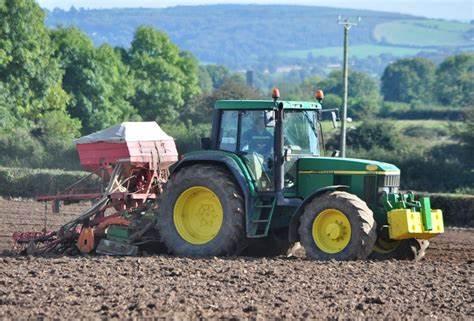
Mashine ya kilimo, trekta la kisasa linaloendeshwa kupitia injini inayotumia mafuta, likiwa limeunganishwa kwa jembe maalumu la kisasa, ambalo lina visu vidogovidogo ambavyo hutumika kuchanganya na kuchimbulia udongo wakati wa palizi, ili kuandaa shamba kwa ajili ya kilimo.